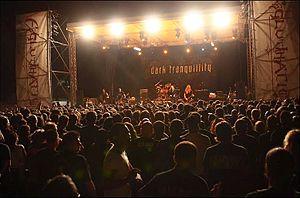
Agglutination Metal Festival est un festival italien de heavy metal, organisé annuellement dans la région de Basilicate, entre les villes de Chiaromonte, Sant'Arcangelo et Senise, en Province de Potenza.